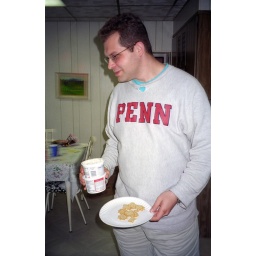
At Craig's parents' beach house in Ventnor, NJ.